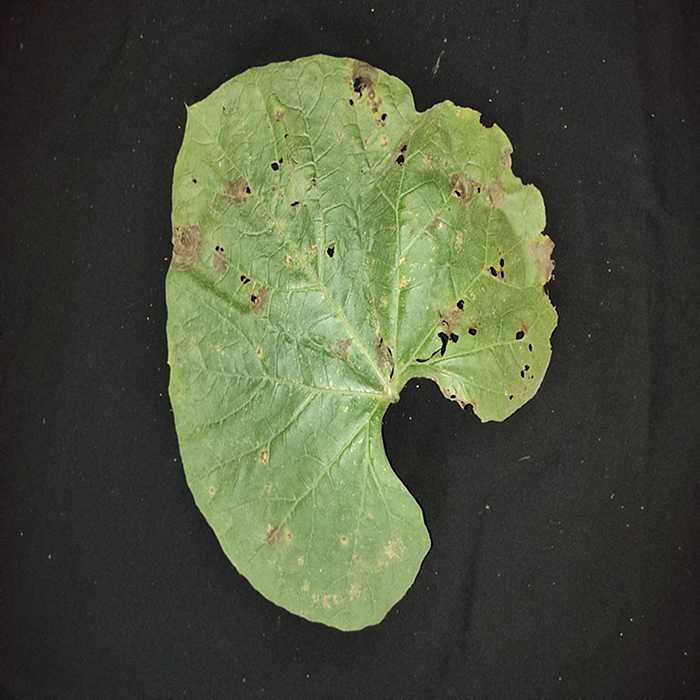
Plant: Bottle gourd
Label: Anthracnose